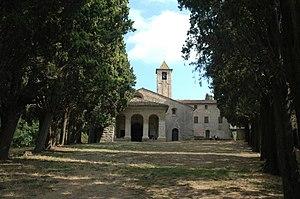
Le mas Notre-Dame-de-Vie de Mougins ou L'Antre du Minotaure est un vaste mas provençal de 800 m², sur un parc de deux hectares, à Mougins sur la Côte d'Azur, dans les Alpes-Maritimes en Provence-Alpes-Côte d'Azur. L'artiste Pablo Picasso y réside de 1961 à sa mort.
La Chapelle Notre-Dame-de-Vie est une chapelle du XVIᵉ siècle situé à Mougins dans le département français des Alpes-Maritimes.